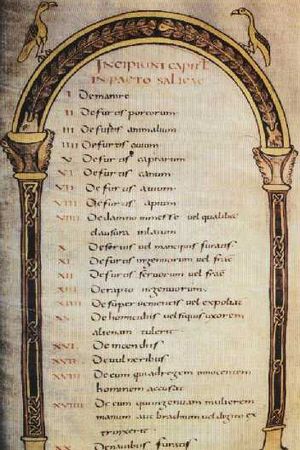
Saliske lov
Saliske lov: Første side af selve dokumentet (Bibliotháque Royale, nr. 4404).
"Den saliske lov blev nedskrevet i årene 507-511 på befaling af merovingerkongen Klodevig 1. Dermed er den en af de ældste, bevarede lovsamlinger. Den hører til blandt de såkaldte ""germanske stammelove"".